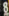
Number: 8